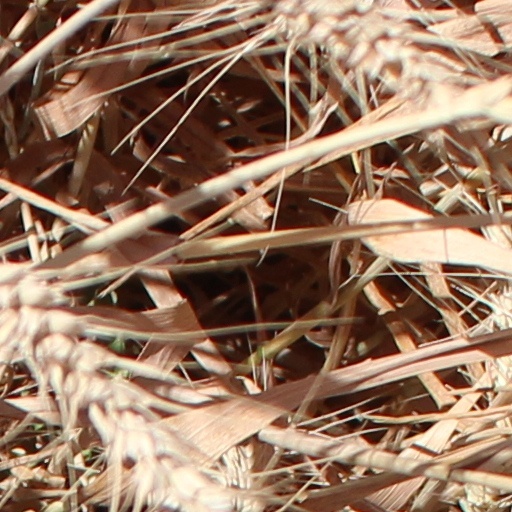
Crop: wheat